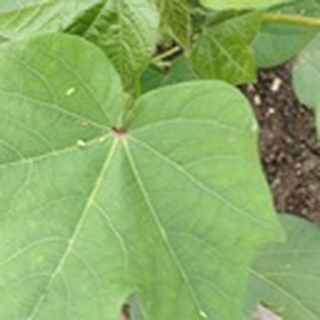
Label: healthy_cotton